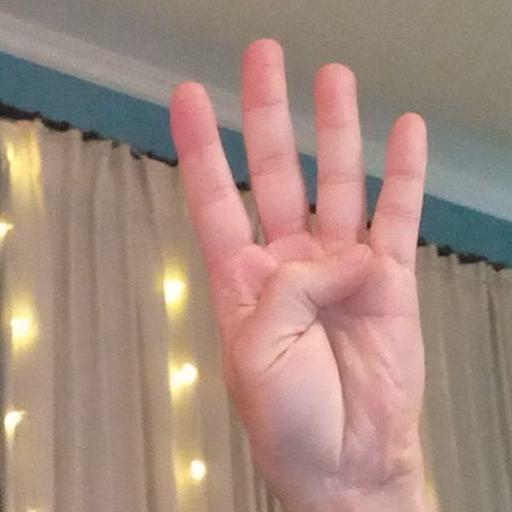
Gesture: four